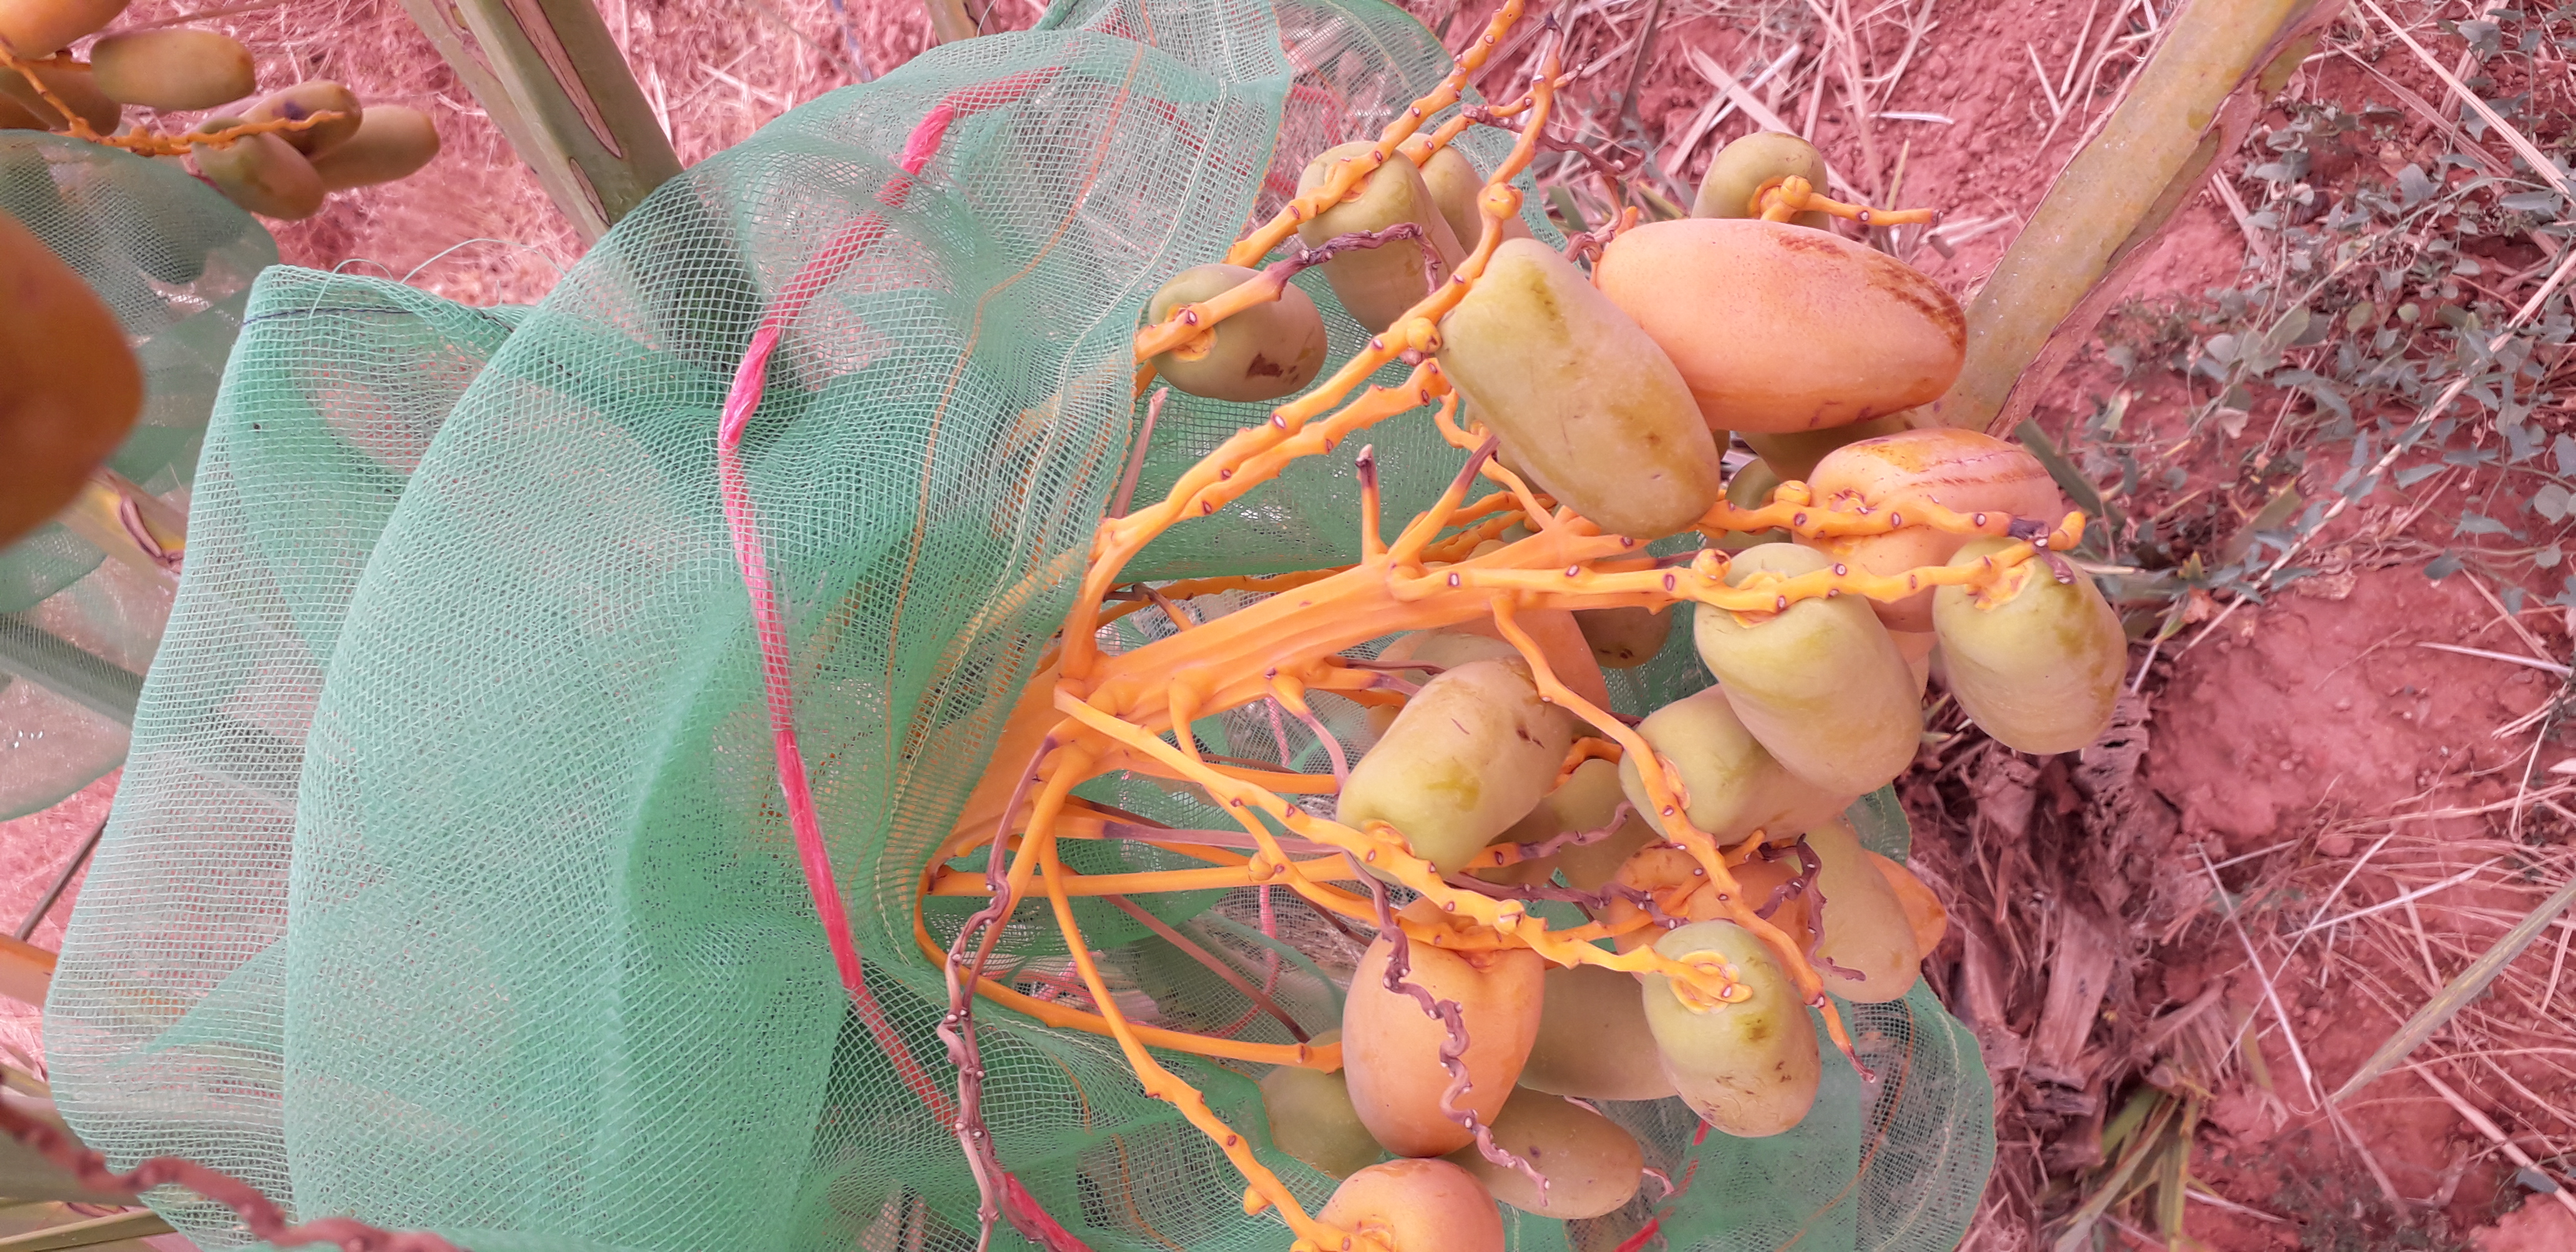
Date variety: Boumajhoul